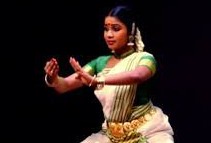
Dance form: mohiniyattam